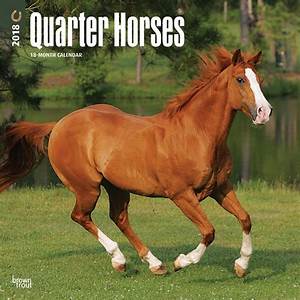
Label: horse